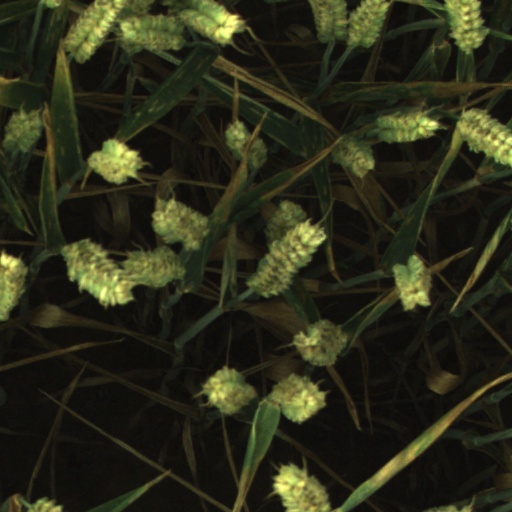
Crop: wheat